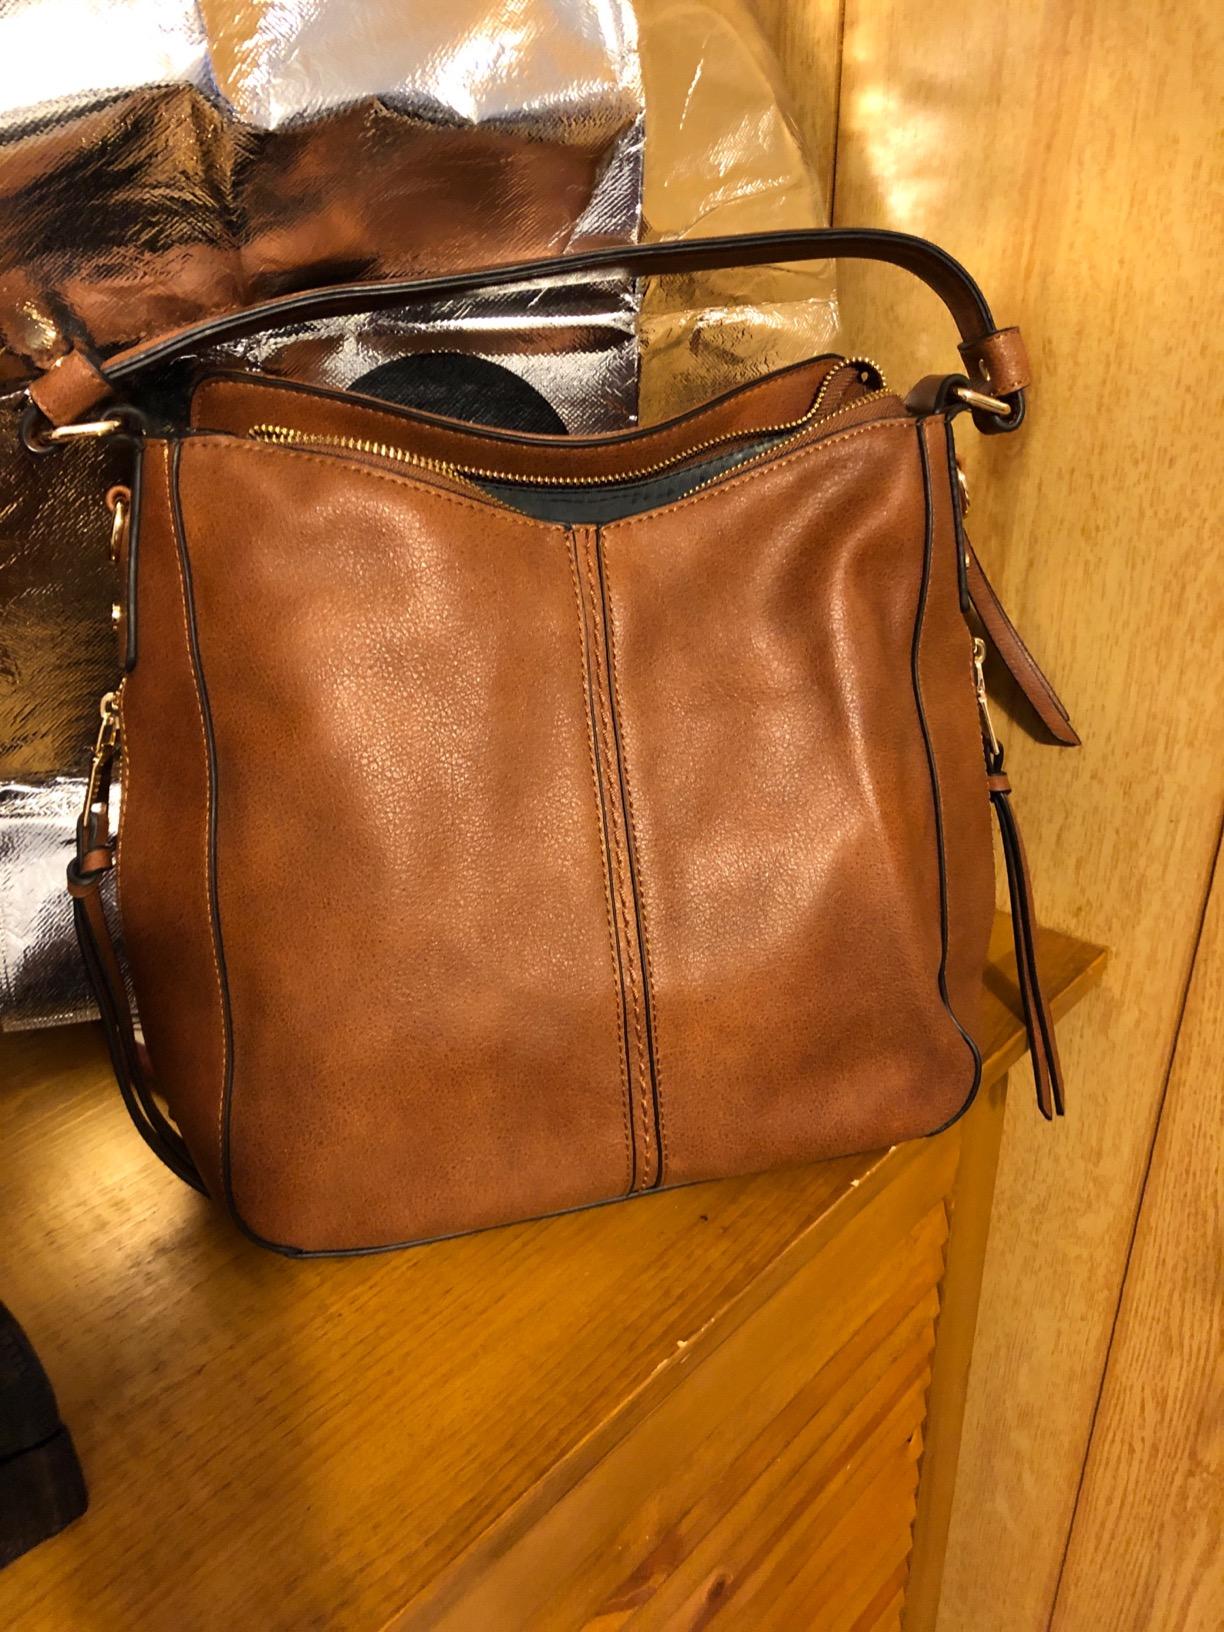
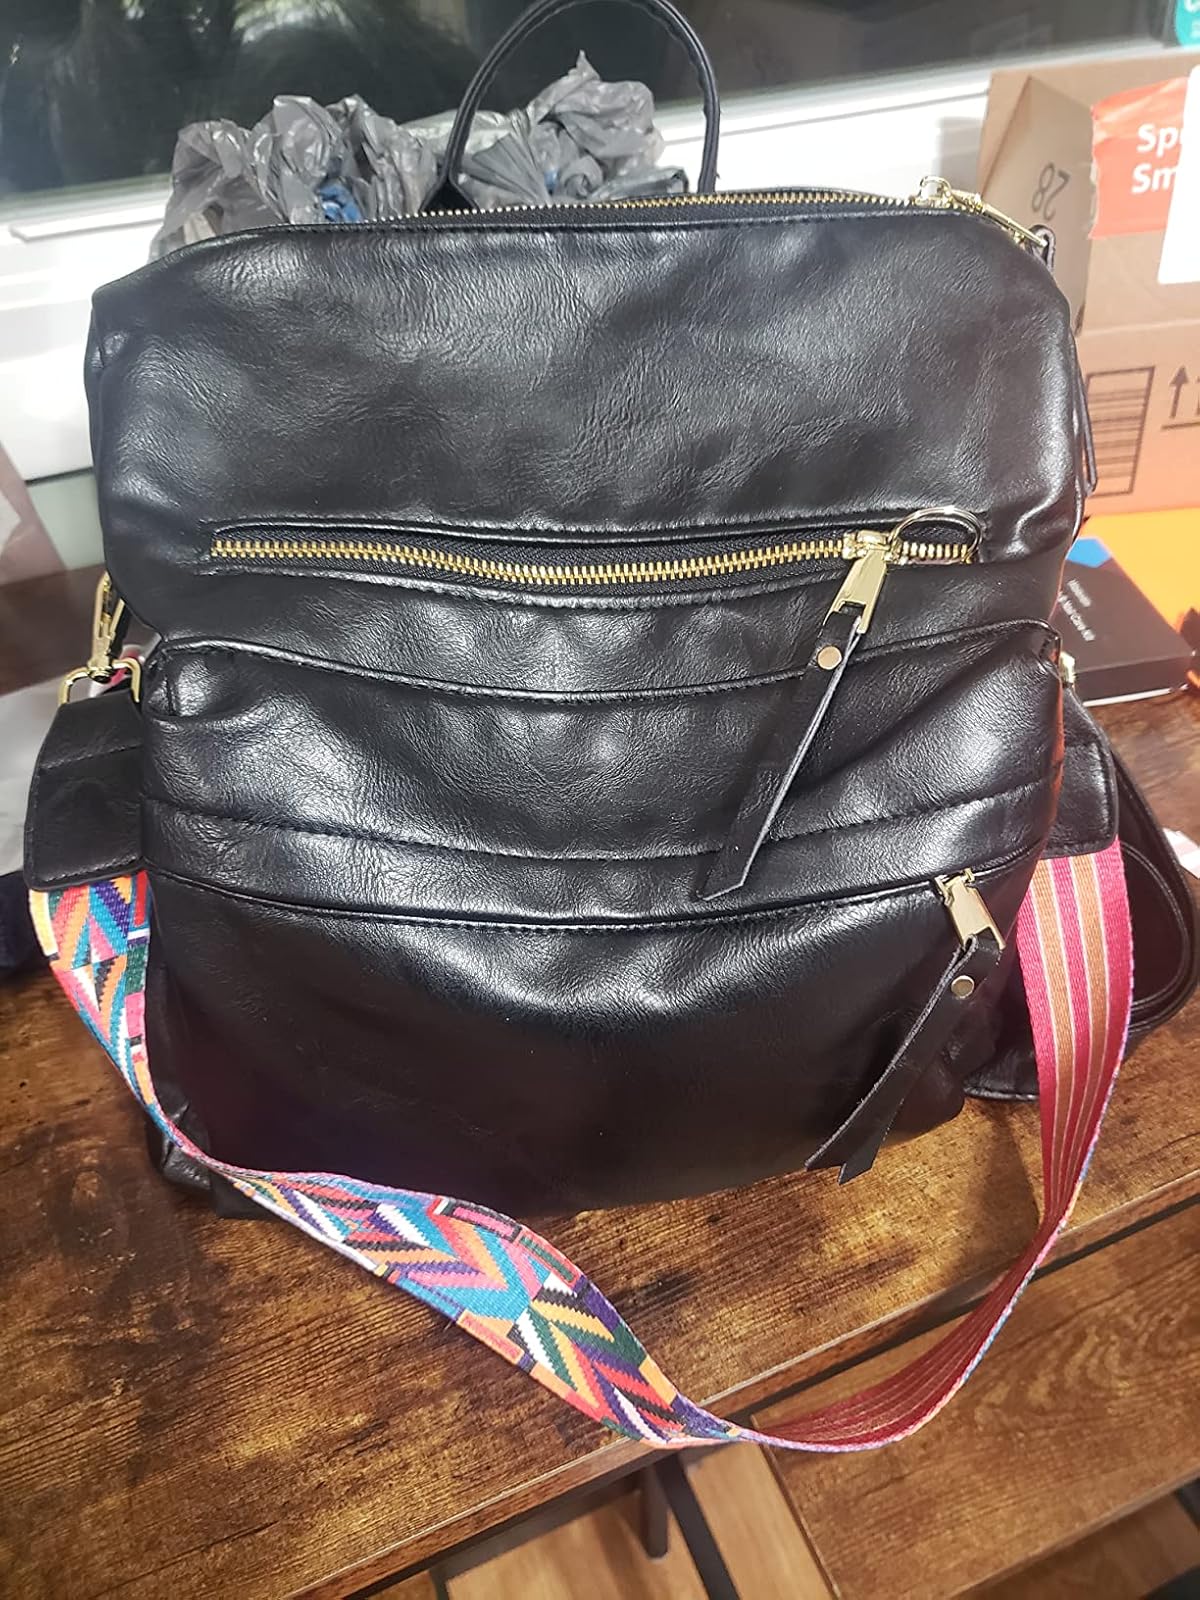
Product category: accessories_handbag
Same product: no